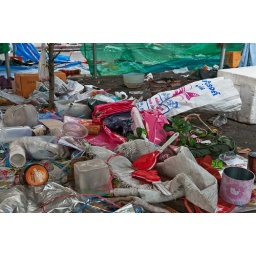
Destruction and chaos is visible everywhere in our neighborhood after the violent end of the red shirt protests